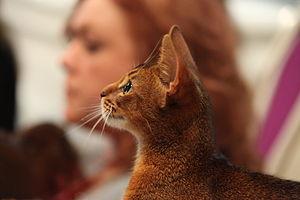
Un abyssin à l'exposition féline mondiale FIFé de Sankt Gallen.